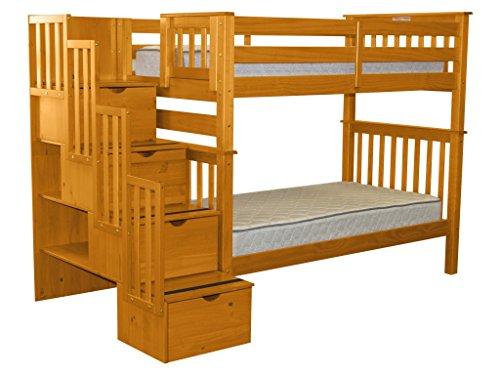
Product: Bedz King Tall Stairway Bunk Beds Twin over Twin with 4 Drawers in the Steps, Honey
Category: Home & Kitchen | Furniture | Bedroom Furniture | Beds, Frames & Bases | Beds
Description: Tall Twin over Twin Stairway Bunk Bed converts to 2 Single Beds, but the top bunk foot board will have the gap that is the entryway for the stairway.
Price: $611.44
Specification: ASIN:B00KI39WQM|ShippingWeight:313pounds|DateFirstAvailable:May22,2014